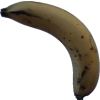
Label: banana